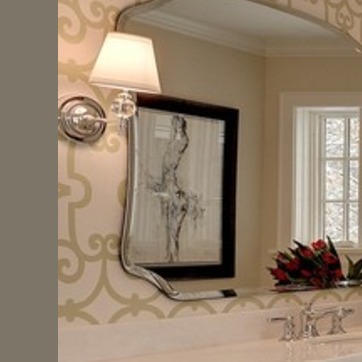
Material: mirror